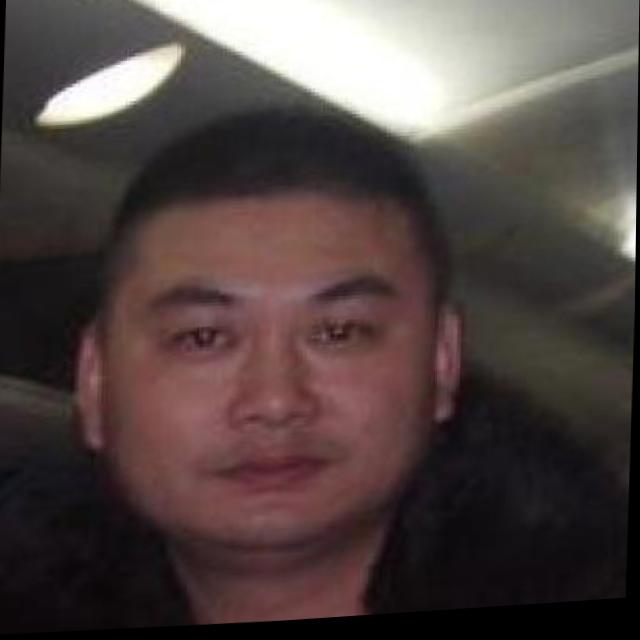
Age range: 21-44